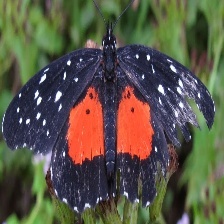
Species: CRIMSON PATCH